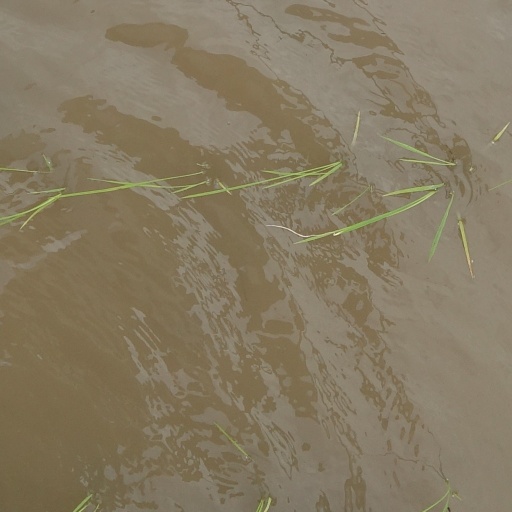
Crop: rice